Thermal radiation

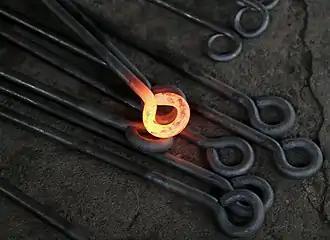
Thermal radiation in visible light can be seen on this hot metalwork. Its emission in the infrared is invisible to the human eye. Infrared cameras are capable of capturing this infrared emission (see "Thermography").

Thermal radiation is electromagnetic radiation emitted by the thermal motion of particles in matter. All matter with a temperature greater than absolute zero emits thermal radiation. The emission of energy arises from a combination of electronic, molecular, and lattice oscillations in a material. Kinetic energy is converted to electromagnetism due to charge-acceleration or dipole oscillation. At room temperature, most of the emission is in the infrared (IR) spectrum, though above around 525 °C (977 °F) enough of it becomes visible for the matter to visibly glow. This visible glow is called incandescence. Thermal radiation is one of the fundamental mechanisms of heat transfer, along with conduction and convection.